Frank Russell, 2nd Earl Russell

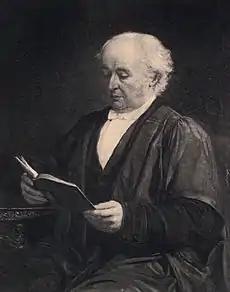
Benjamin Jowett

At Balliol, Russell read classics. The scholar of classical Greek literature Benjamin Jowett was then Master of Balliol and also Vice-Chancellor of Oxford. Russell found the university stimulating, welcoming the "untrammelled and unfettered discussions on everything in heaven and earth". He wrote to Johnson at Winchester, and after the correspondence was forbidden by Johnson's father, routed his letters through fellow undergraduate Charles Sayle. Russell joined university clubs and other groups, and made satisfactory academic progress through much of his first two years, but his Oxford career was dramatically cut short when in May 1885, as Russell related it in his memoirs, he was sent down by Jowett for supposedly writing a "scandalous" letter to another male undergraduate. Russell denied the charges but was refused a formal inquiry. Incensed at having been falsely accused, he lost his temper with Jowett, telling him he was no gentleman, and left the college. Even after a year, Jowett refused Russell re-admission to Balliol, and refused the necessary recommendation to allow Russell to enter a Cambridge college.